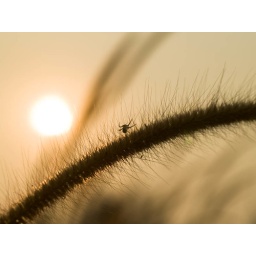
Crab spider in grass flower silhouetted against the rising sun.